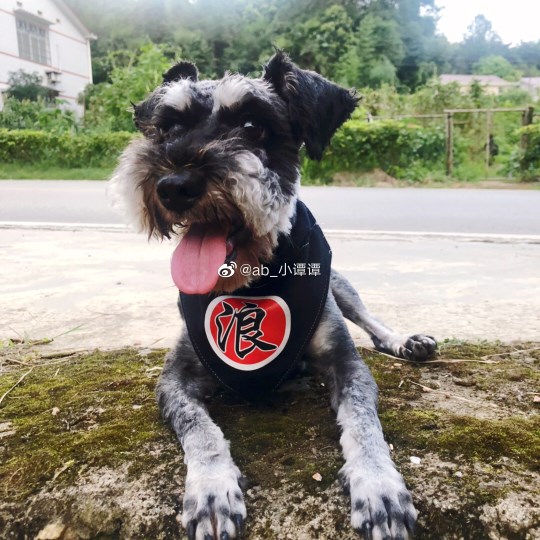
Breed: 2342-n000102-miniature_schnauzer